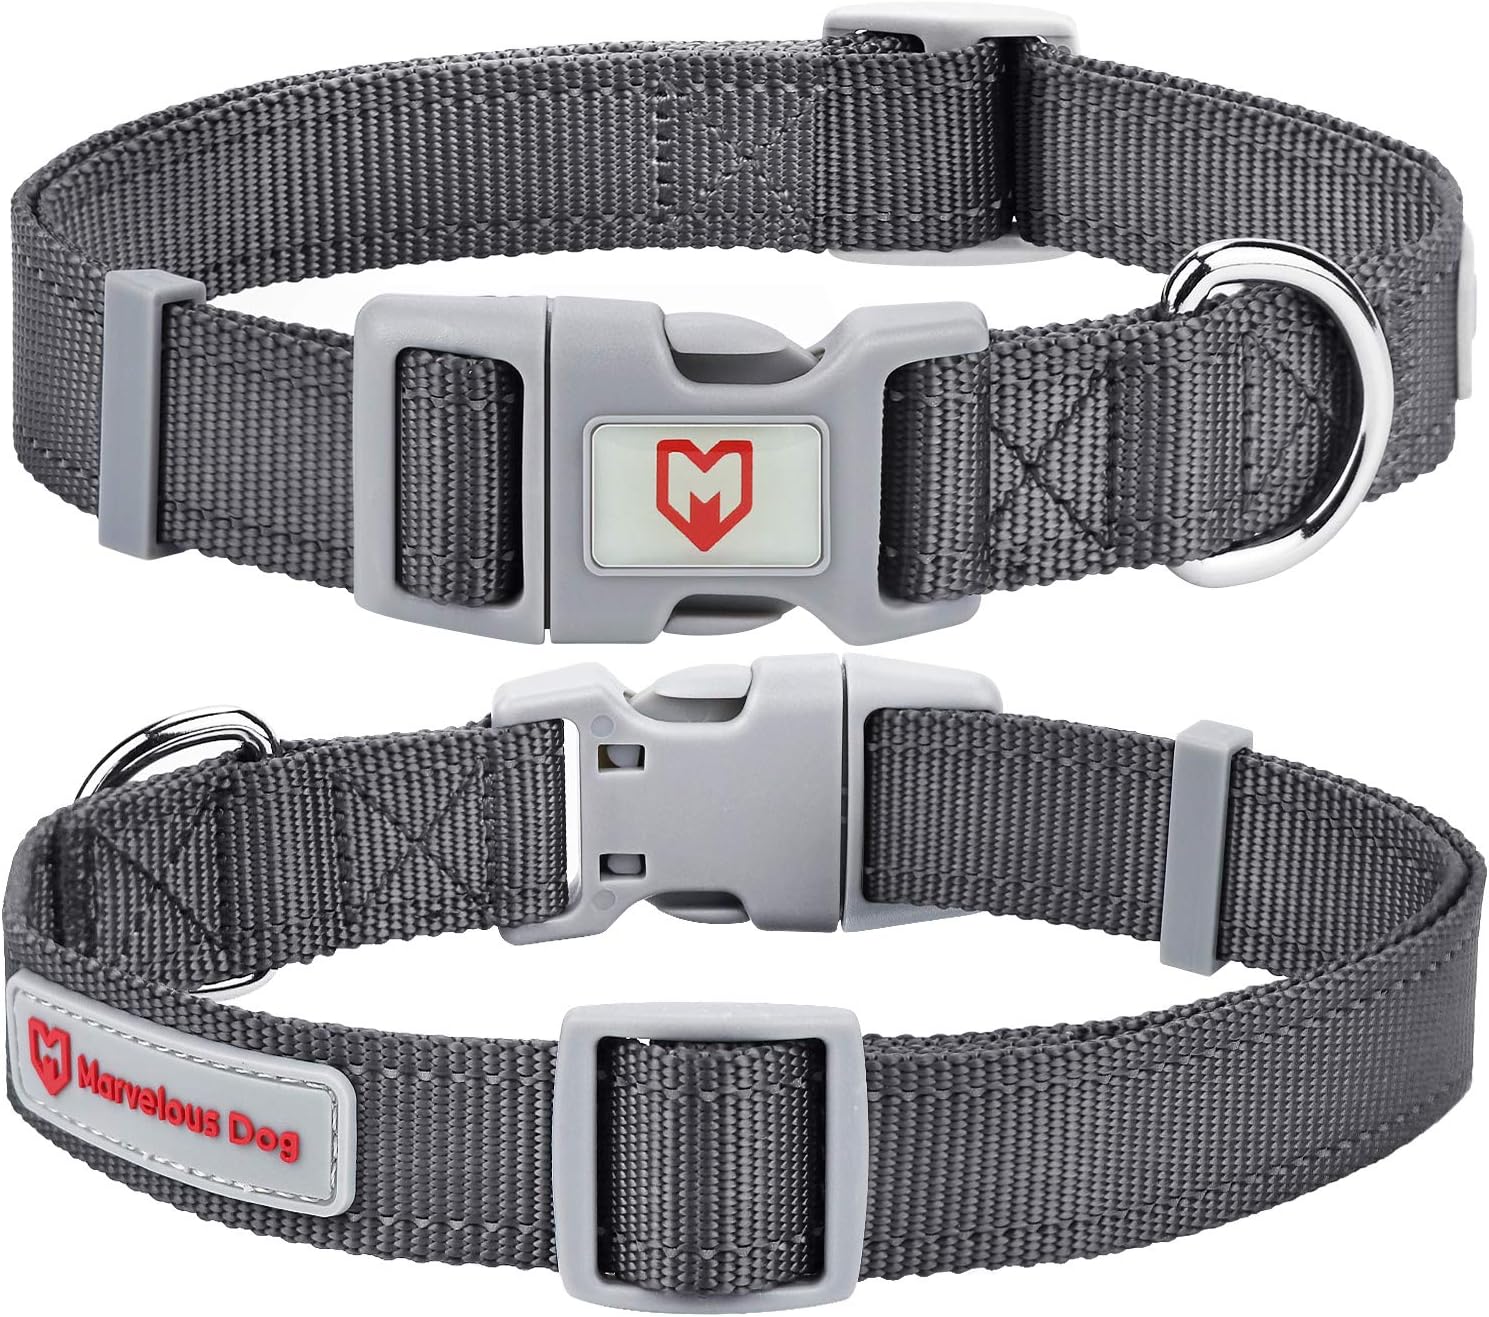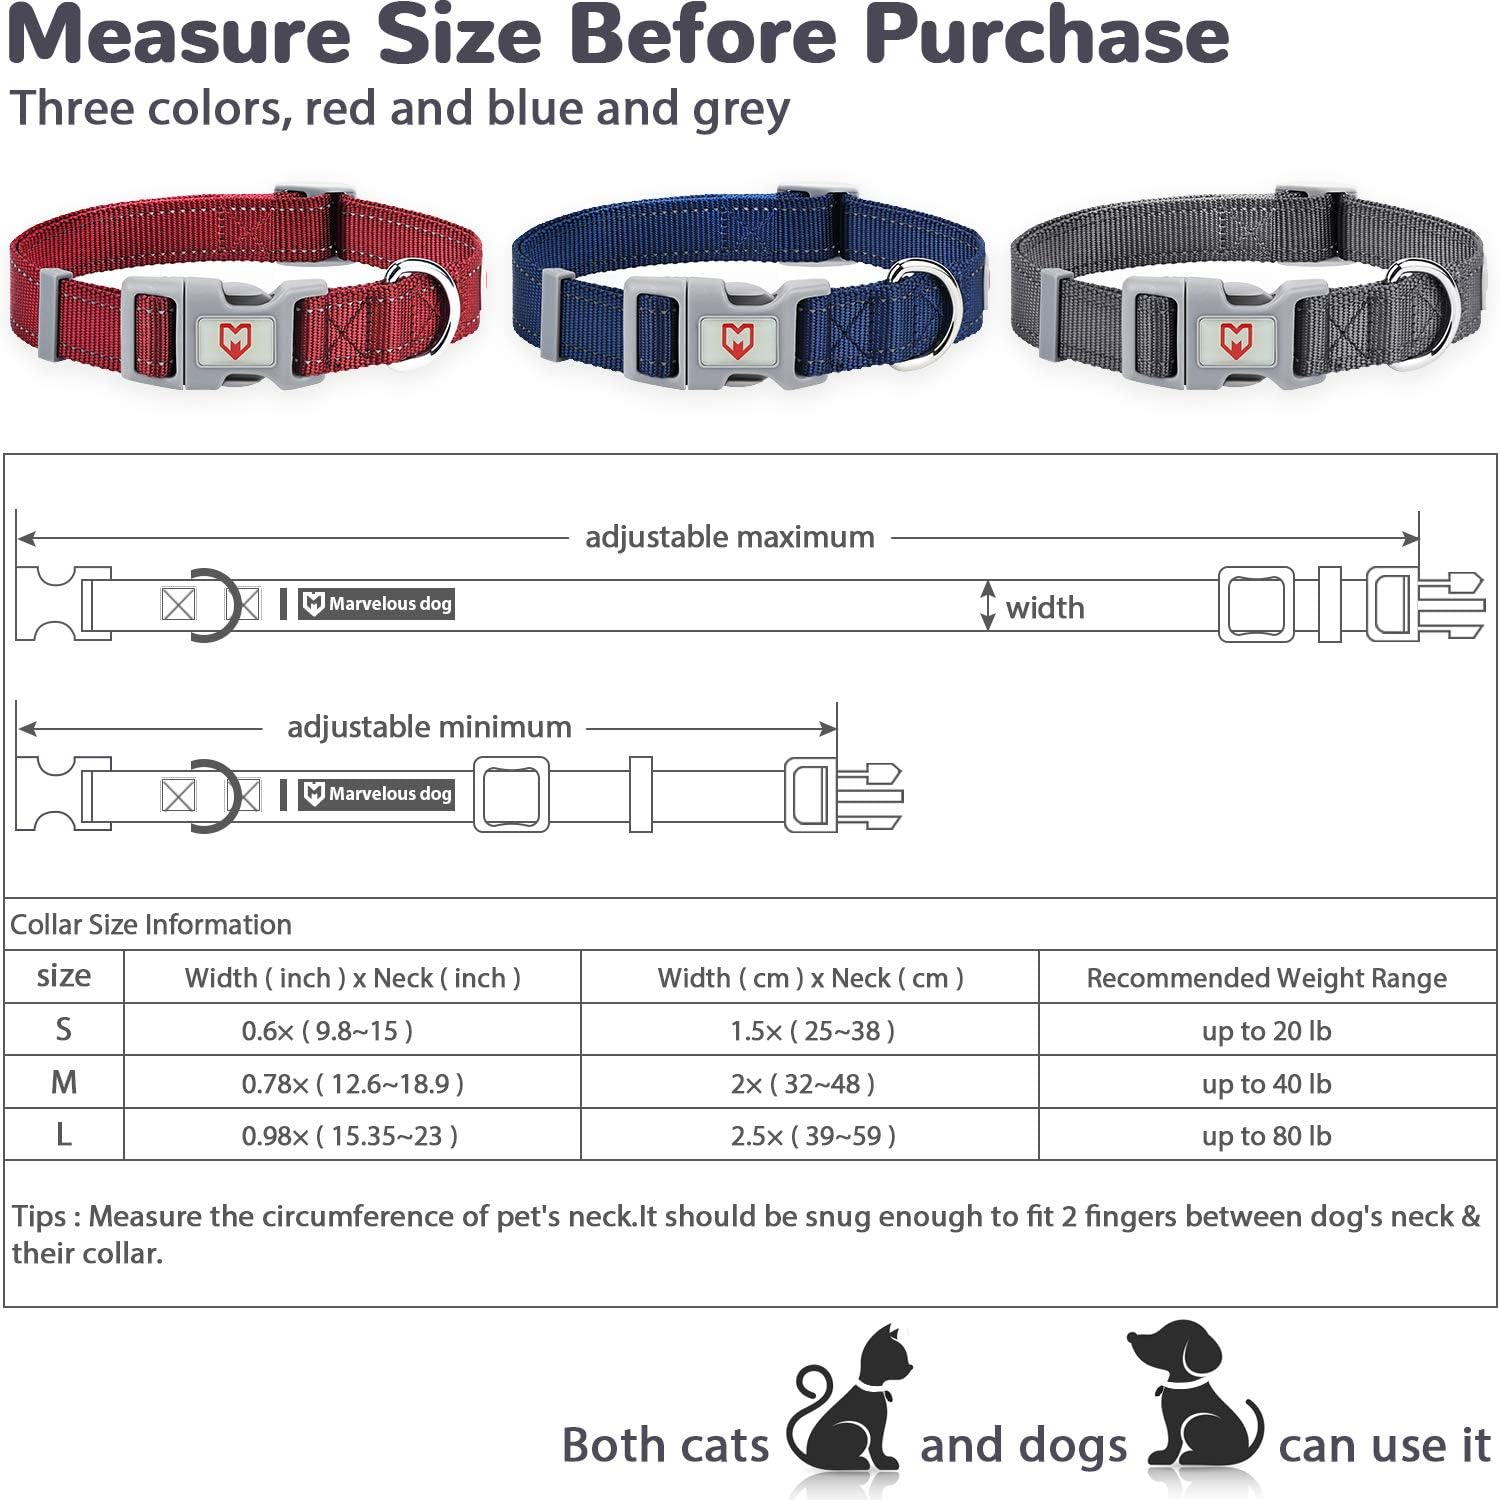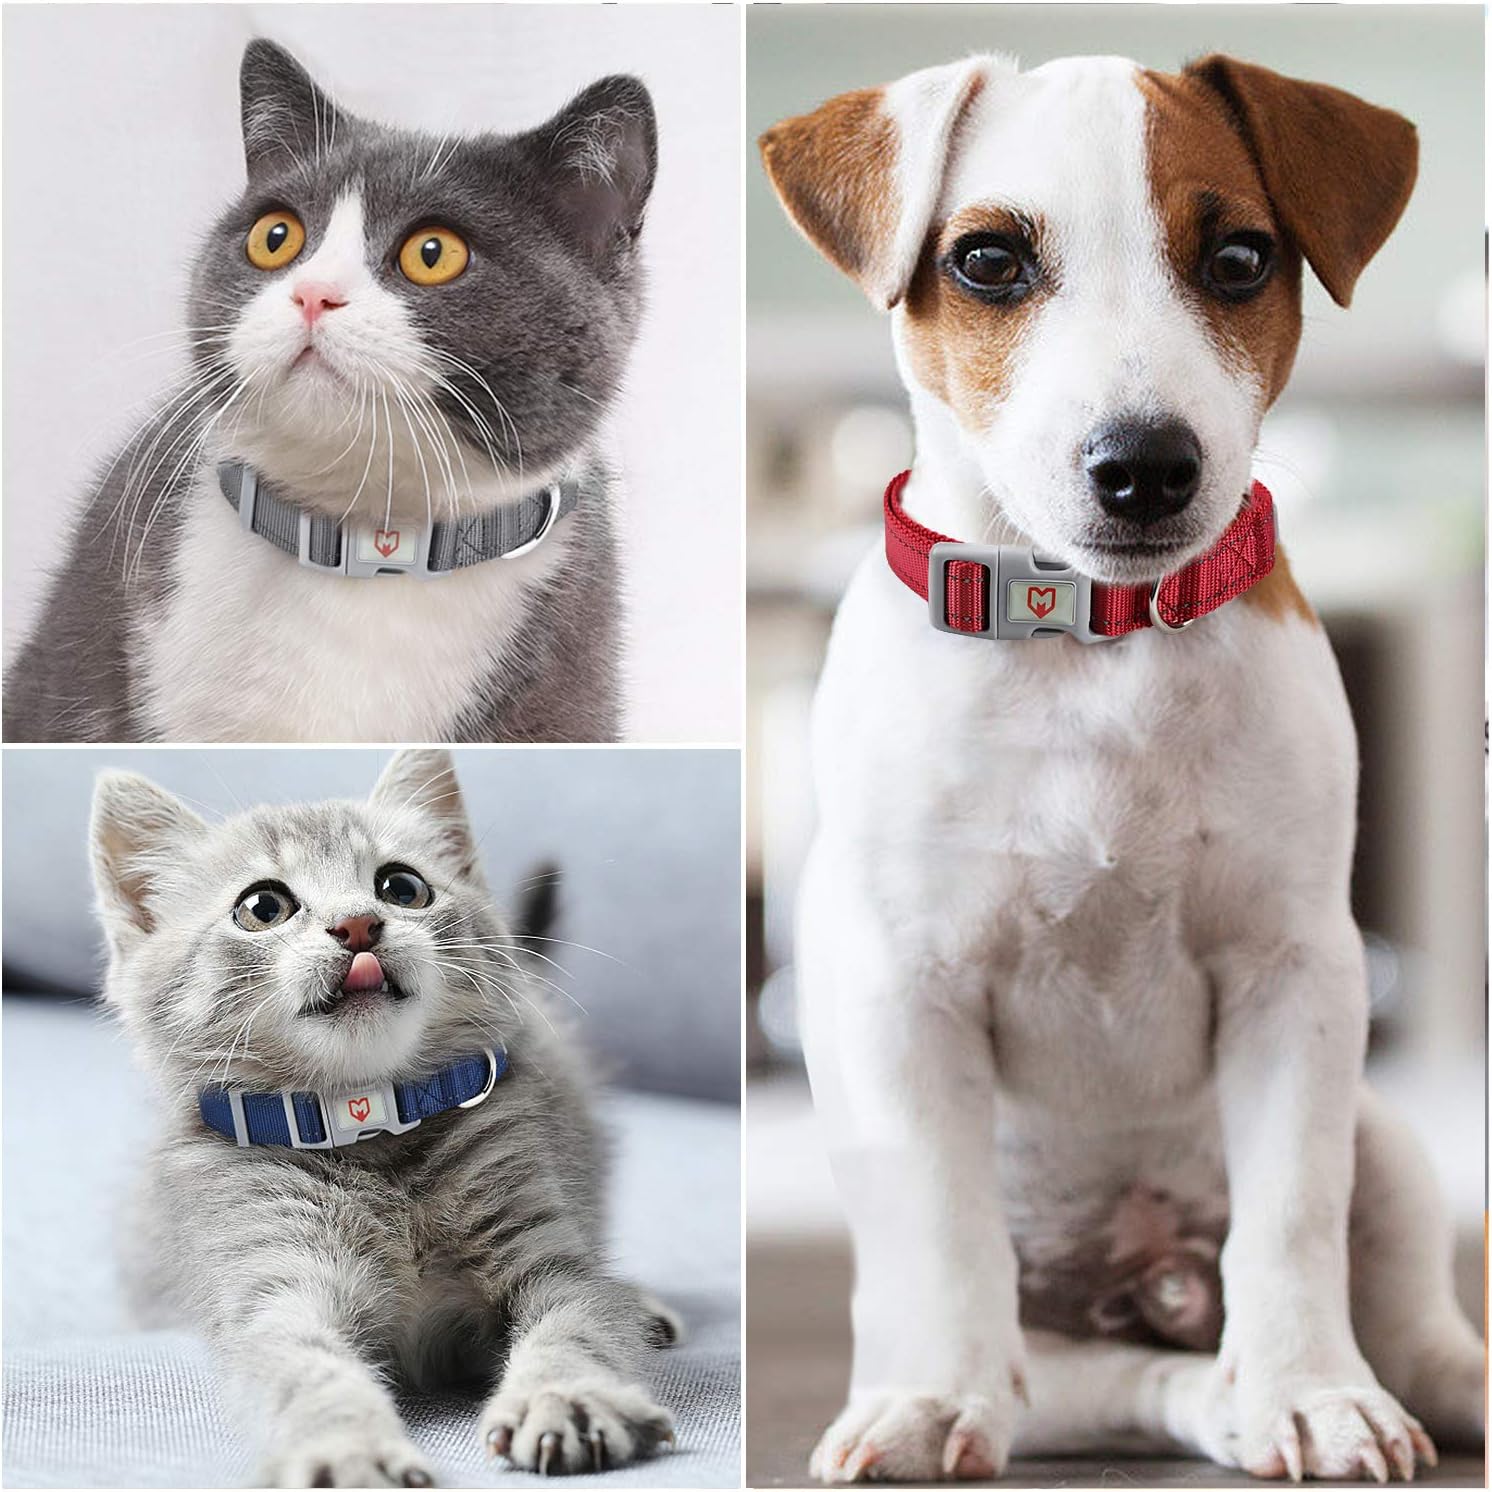
Reflective Dog Collar with Buckle Adjustable Safety Nylon Collars for Dogs Small Medium Large Multicolor(Medium, Grey)
Category: Pet Supplies
Are you looking for a high quality reflective dog collar or a puppy collar? Our nylon dog collar is designed to fit dogs with neck of 10"-23". Please measure your dog’s neck girth with a soft measuring tape to choose correct size. PLEASE NOTE: color of the buckle may vary. Reflective dog collar is made out of strong yet flexible and soft nylon webbing and are equipped with high quality metal side release buckle. Vivid colors do not fade over time. Our reflective collar for dogs is a perfect combination of high quality, style and comfort! These dog collars are made using quality hardware and high quality nylon webbing with reflective thread. Vivid colors do not fade over time. Our side release adjustable dog collars are soft and supple but yet strong and durable. Only high quality materials are used. Dog collars and collars for puppies will fit dogs with sensitive skin. Before placing an order, please measure your dog's neck circumference with a soft measuring tape to choose the correct size.
Features: 【MATERIAL】- These collars are constructed with premium strong nylon webbing and are equipped with high quality metal side release buckle.. Our collar is as smooth and soft as grosgrain,no irritation to pet skin. | 【REFLECTIVE】- Each collar will utilize 2 special lines of reflective thread. It will ensurethat your dog will be seen at night and in low light situations. | 【ADJUSTABLE】- S(3/5"x10"~16"); M(3/4"x12"~19");L(1.0"x15"~23"), We have 3 different size options,suitable for large,medium and small dog. Non-slip adjustable loop can easily adjust the size. | 【RELEASE BUCKLE】- The quick release buckle is made of premium sturdy plastic and can be released quickly with one hand. Lighter than metal buckles,more comfortable to wear. | 【Easy to clean】-Easy to clean our nylon collars for dogs are perfect for daily use